Arévalo

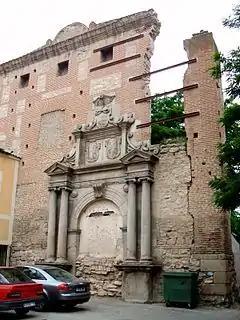
Remains of the Casa-Palacio de Ballesteros Ronquillo

The highway A-6 unites Madrid with La Coruña and some of the population uses this transit system to commute to the main cities of the northwest peninsula.